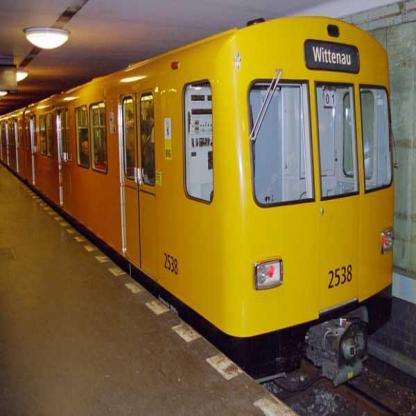
Scene: Indoor